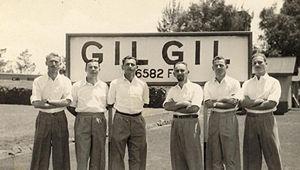
L’Irgoun, de son nom complet Irgoun Zvaï Leoumi, parfois abrégé en I.Z.L., acronyme lui-même lexicalisé en Etzel, est une organisation armée sioniste en Palestine mandataire, née en 1931 d’une scission de la Haganah, et dirigée à partir de 1943 par Menahem Begin.